Seetha Rama Vanavasam

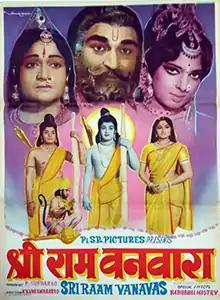
Poster

Seetha Rama Vanavasam is a 1977 Bollywood drama film directed by Kamalakara Kameshwara Rao.